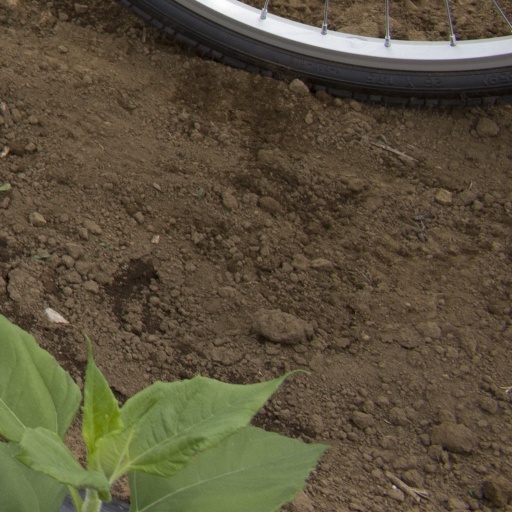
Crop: Jerusalem artichoke